John Acheson (goldsmith)

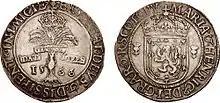
The 1566 silver rial of Mary, Queen of Scots

Acheson was in Paris in 1553 to engrave the portrait of Mary, Queen of Scots for coins. Acheson and his business partner John Aslowan received silver from the royal treasurer Robert Richardson, Prior of St Mary's Isle, to coin into testoons. In May 1559, Acheson was involved in minting a gold ducat of Mary, Queen of Scots and Francis II.